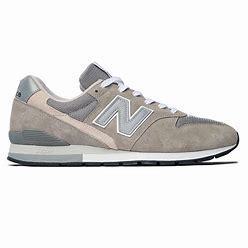
Brand: New
Model: Balance New Balance 996 Series